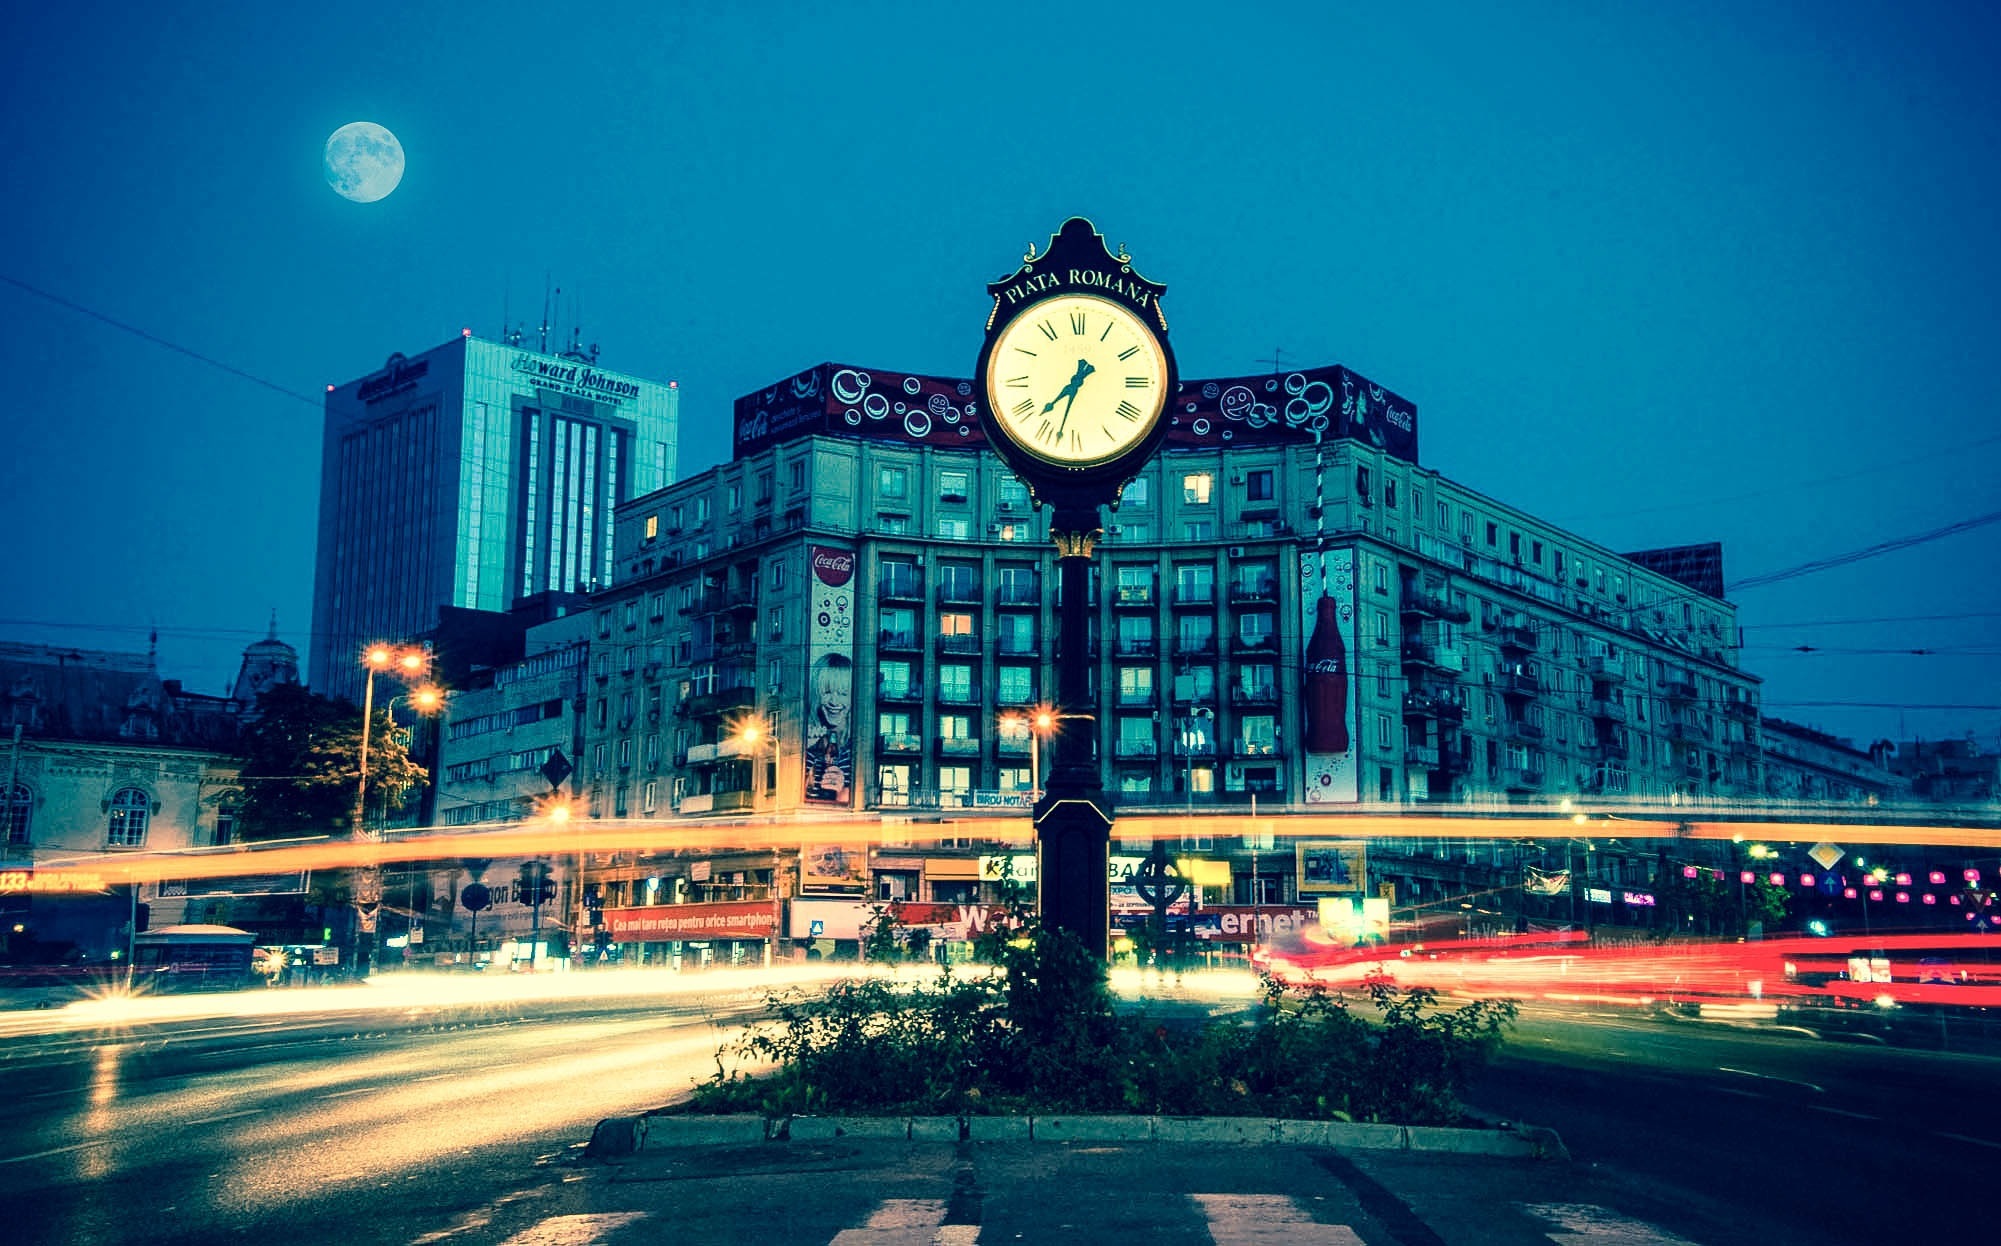
road, skyline, traffic, street, night, crossing, clock, city, skyscraper, cityscape, downtown, dusk, europe, evening, landmark, street light, lighting, moon, lights, buildings, signs, romania, metropolis, billboards, urban area, lamp posts, human settlement, metropolitan area, piata romana